History of Cartagena, Colombia

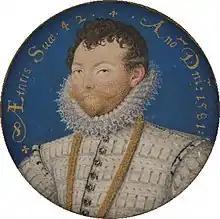
Francis Drake entered in the city after the failure of his uncle Hawkins and sacked the nascent colony

Initially, life in the city was bucolic, with fewer than 2000 inhabitants and only one church. A few months after the disaster of the invasion of Cote (see below), a fire destroyed the city and forced the creation of a Firefighting Squad, the first in the Americas.